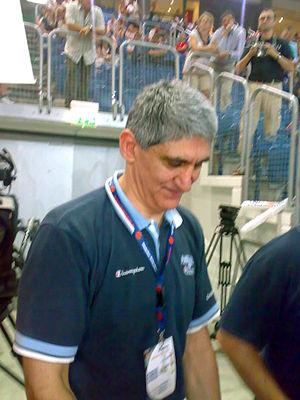
Panayótis Yannákis, né le 1ᵉʳ janvier 1959 à Nikaia, est un entraîneur et ancien joueur de basket-ball grec, évoluant au poste de meneur. Champion d'Europe avec la Grèce en 1987, équipe dont il est le joueur possédant le plus de sélections et le meilleur total de points, il remporte également ce même titre en 2005 en tant que sélectionneur. Parmi les autres titres de son palmarès, il est vainqueur de la Ligue des champions d’Europe, ancien nom de l'Euroligue, en 1996 avec le Panathinaïkos. En tant que sélectionneur, il est également vice-champion du monde 2006.
Le 1ᵉʳ janvier en sport.